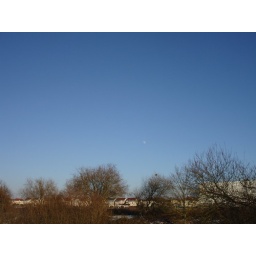
Clear blue sky over Moissy-Cramayel during a winter cold snap.